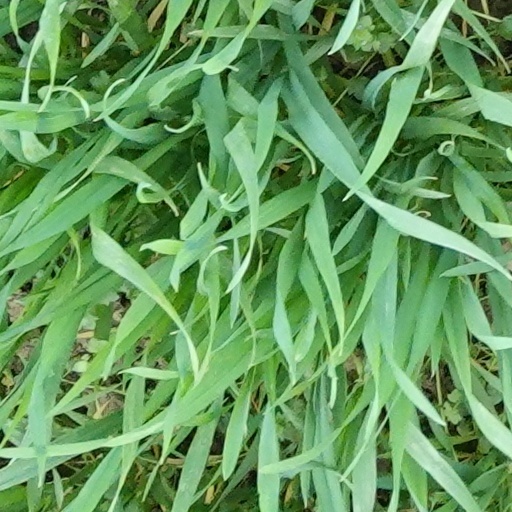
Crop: wheat